Nadia Lee Cohen

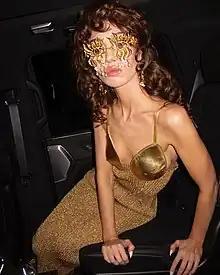

Cohen was born in Essex in 1992, to a Moroccan father, and a British mother of Ukrainian descent. She was raised on an isolated farm in the English countryside.